Battle of Heliopolis (1800)

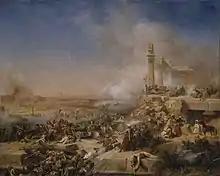
"The Battle of Heliopolis" Léon Cogniet, 1837

The Battle of Heliopolis was fought between the French Army of the Orient under the command of General Jean-Baptiste Kléber and an Ottoman army at Heliopolis on 20 March 1800. The French were victorious, inflicting over 9,000 casualties on the Ottomans while suffering only 600 killed or wounded.